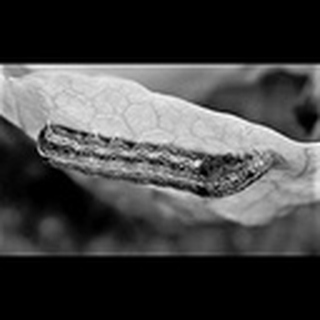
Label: cotton_army_worm